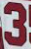
Number: 3